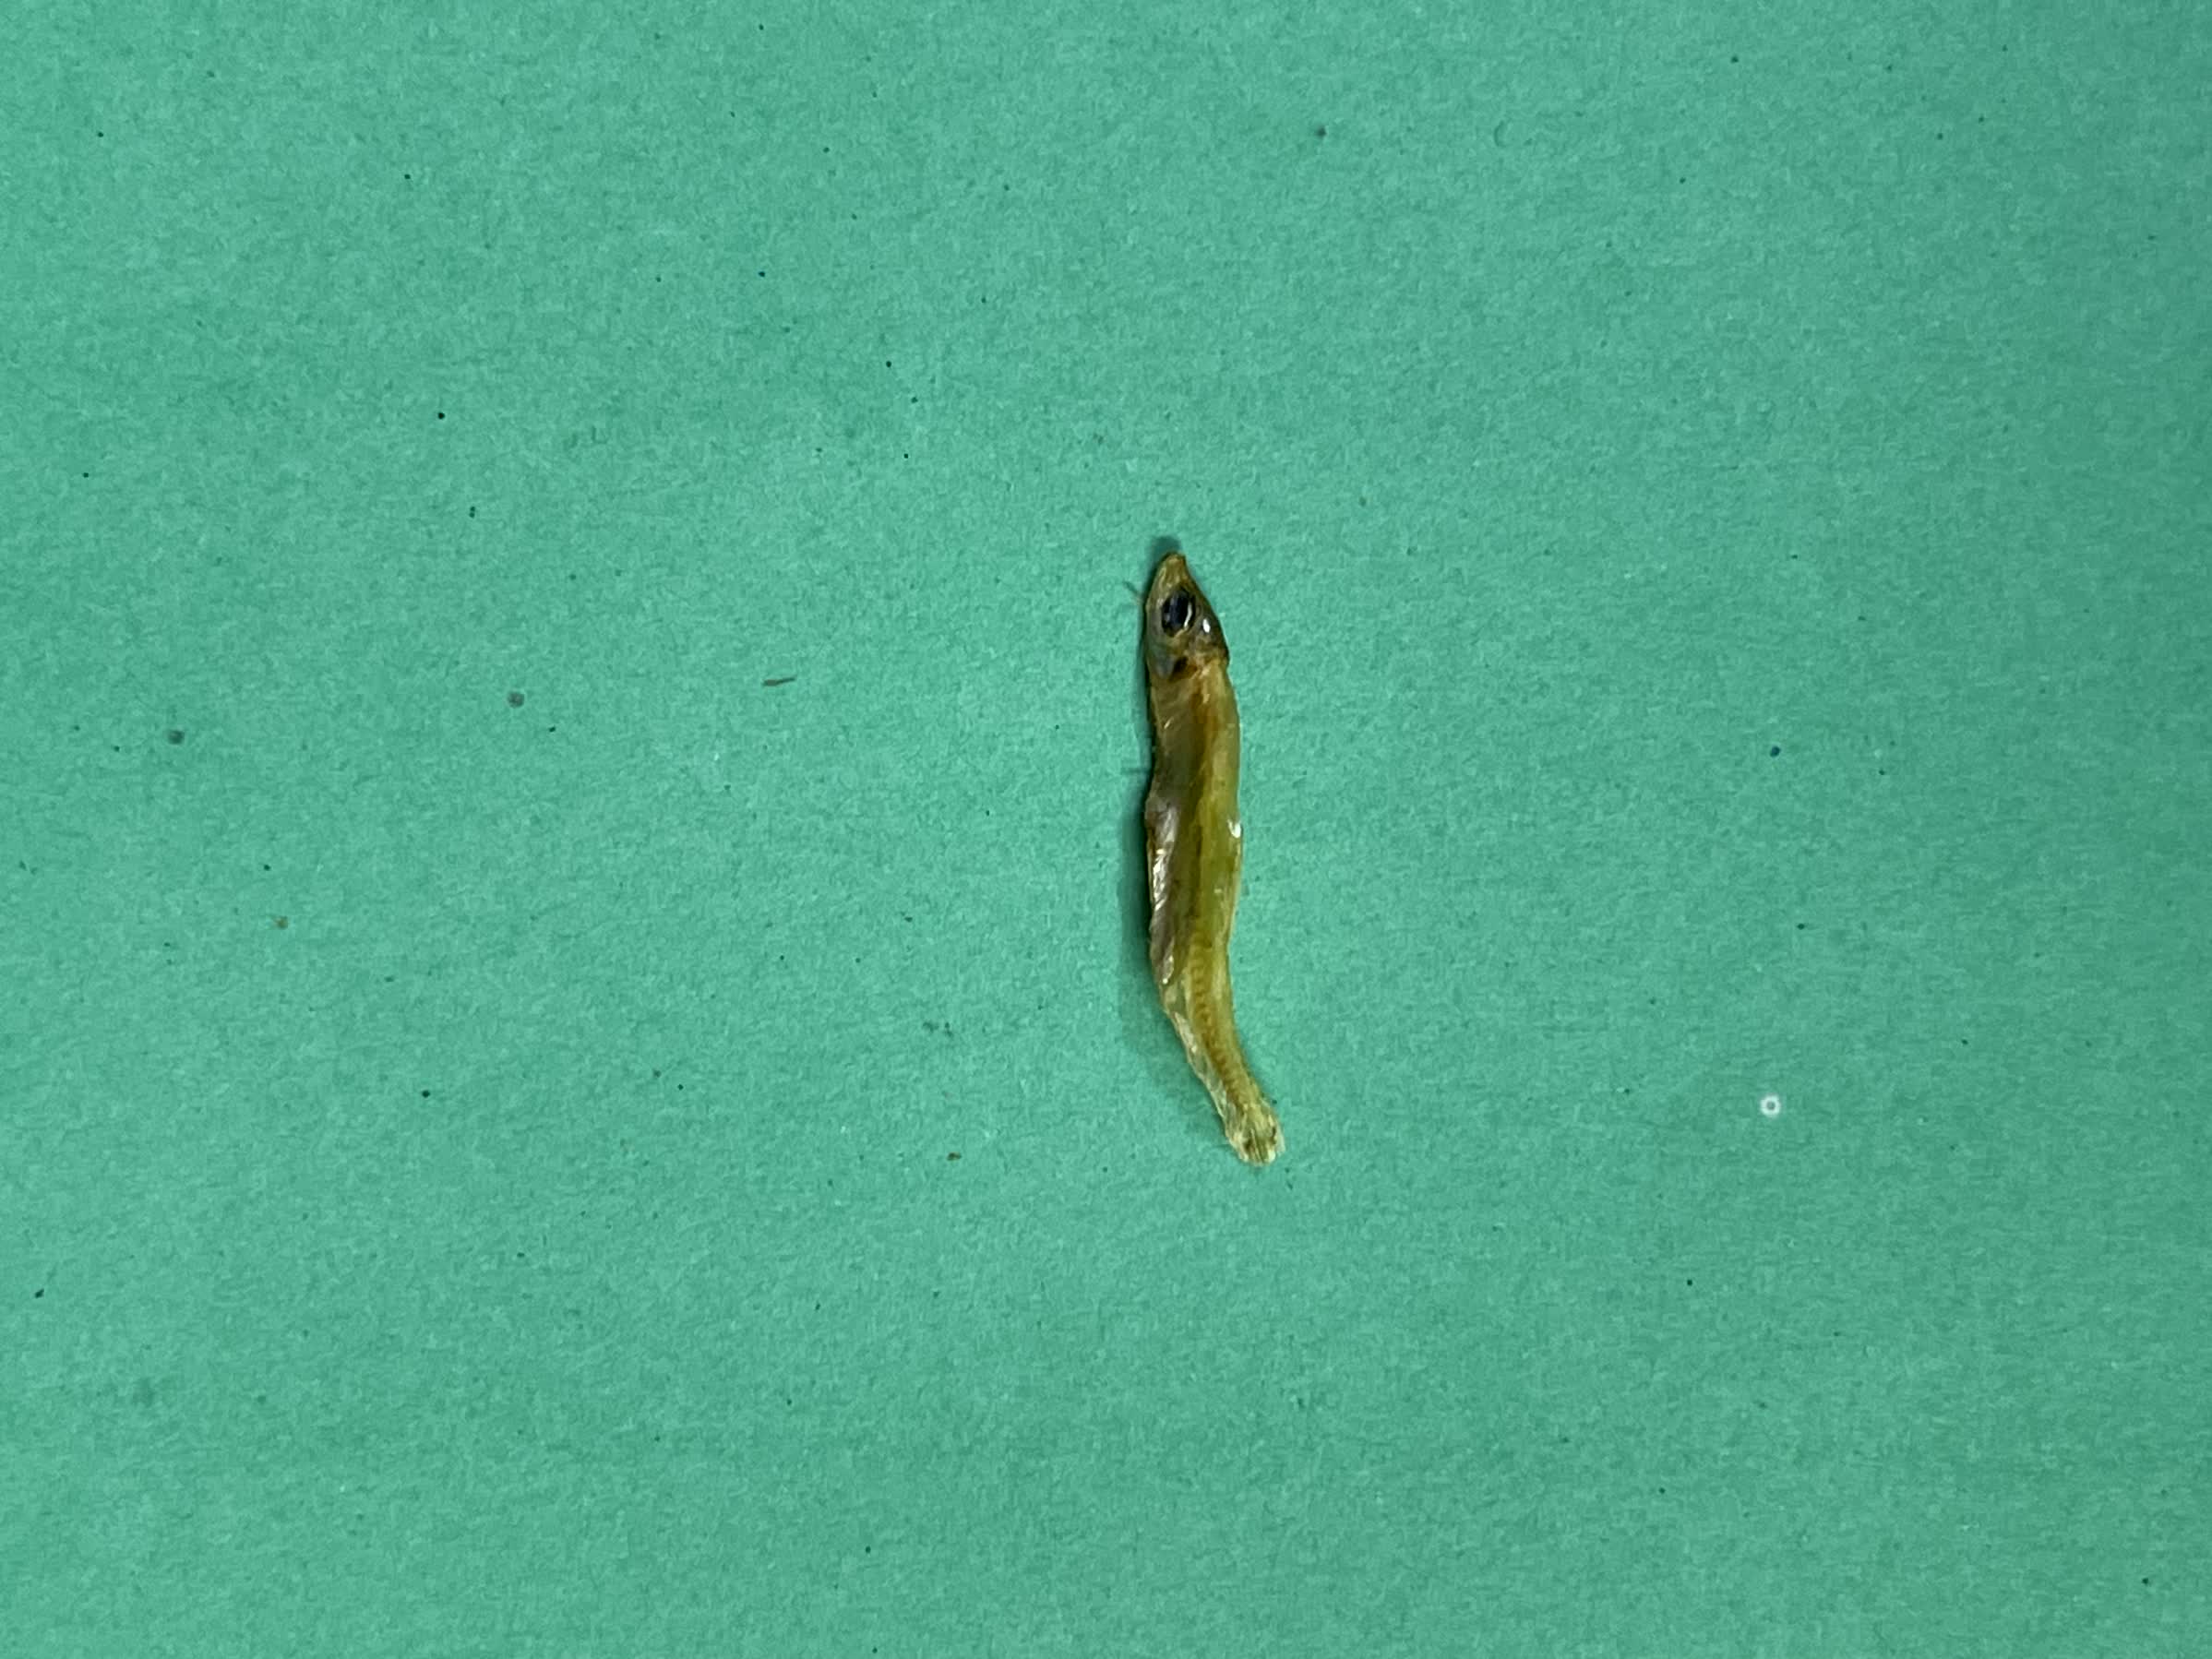
Species: kachki